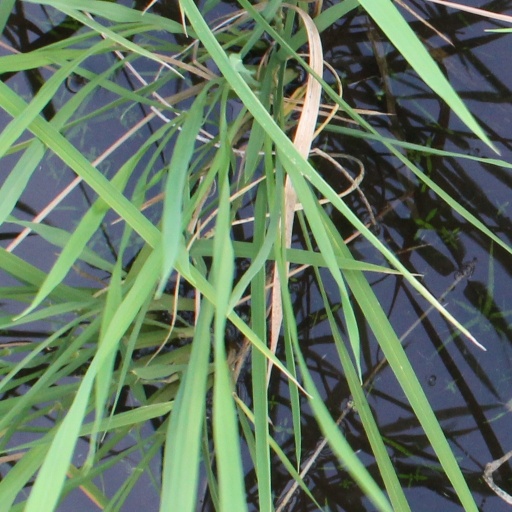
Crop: rice